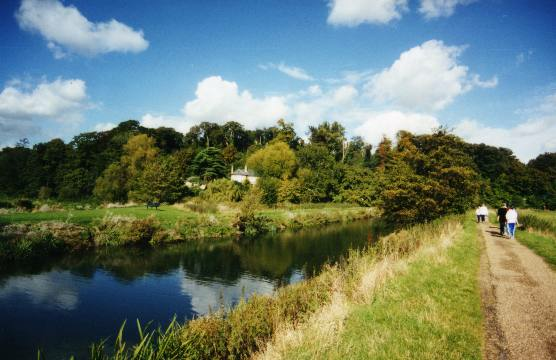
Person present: No